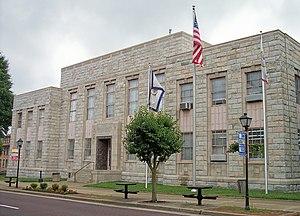
La ville de Beckley est le siège du comté de Raleigh, dans l’État de Virginie-Occidentale, aux États-Unis. Sa population s’élevait à 17 614 habitants lors du recensement de 2010, estimée à 16 972 habitants en 2016. C’est la huitième ville de l’État.